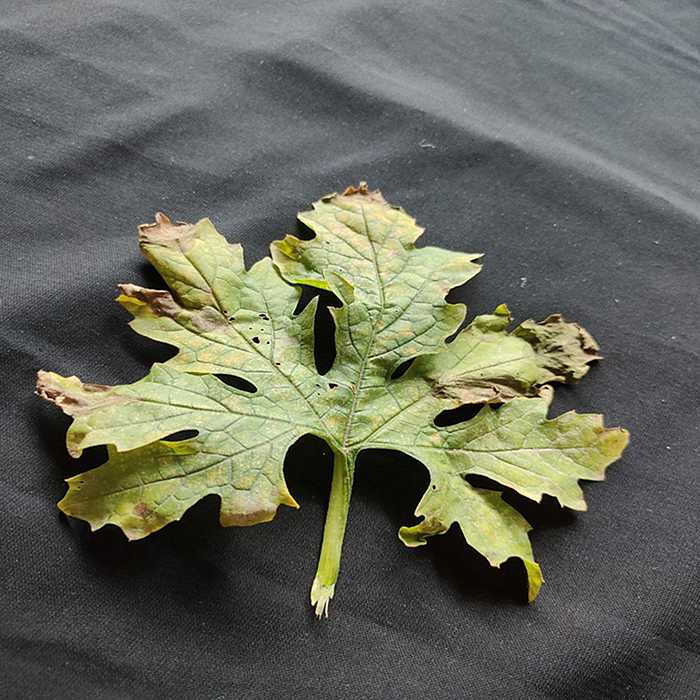
Plant: Bitter Gourd
Label: Fusarium wilt